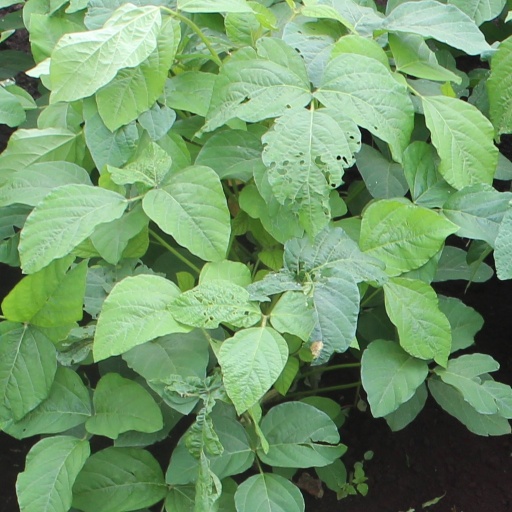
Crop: soybean